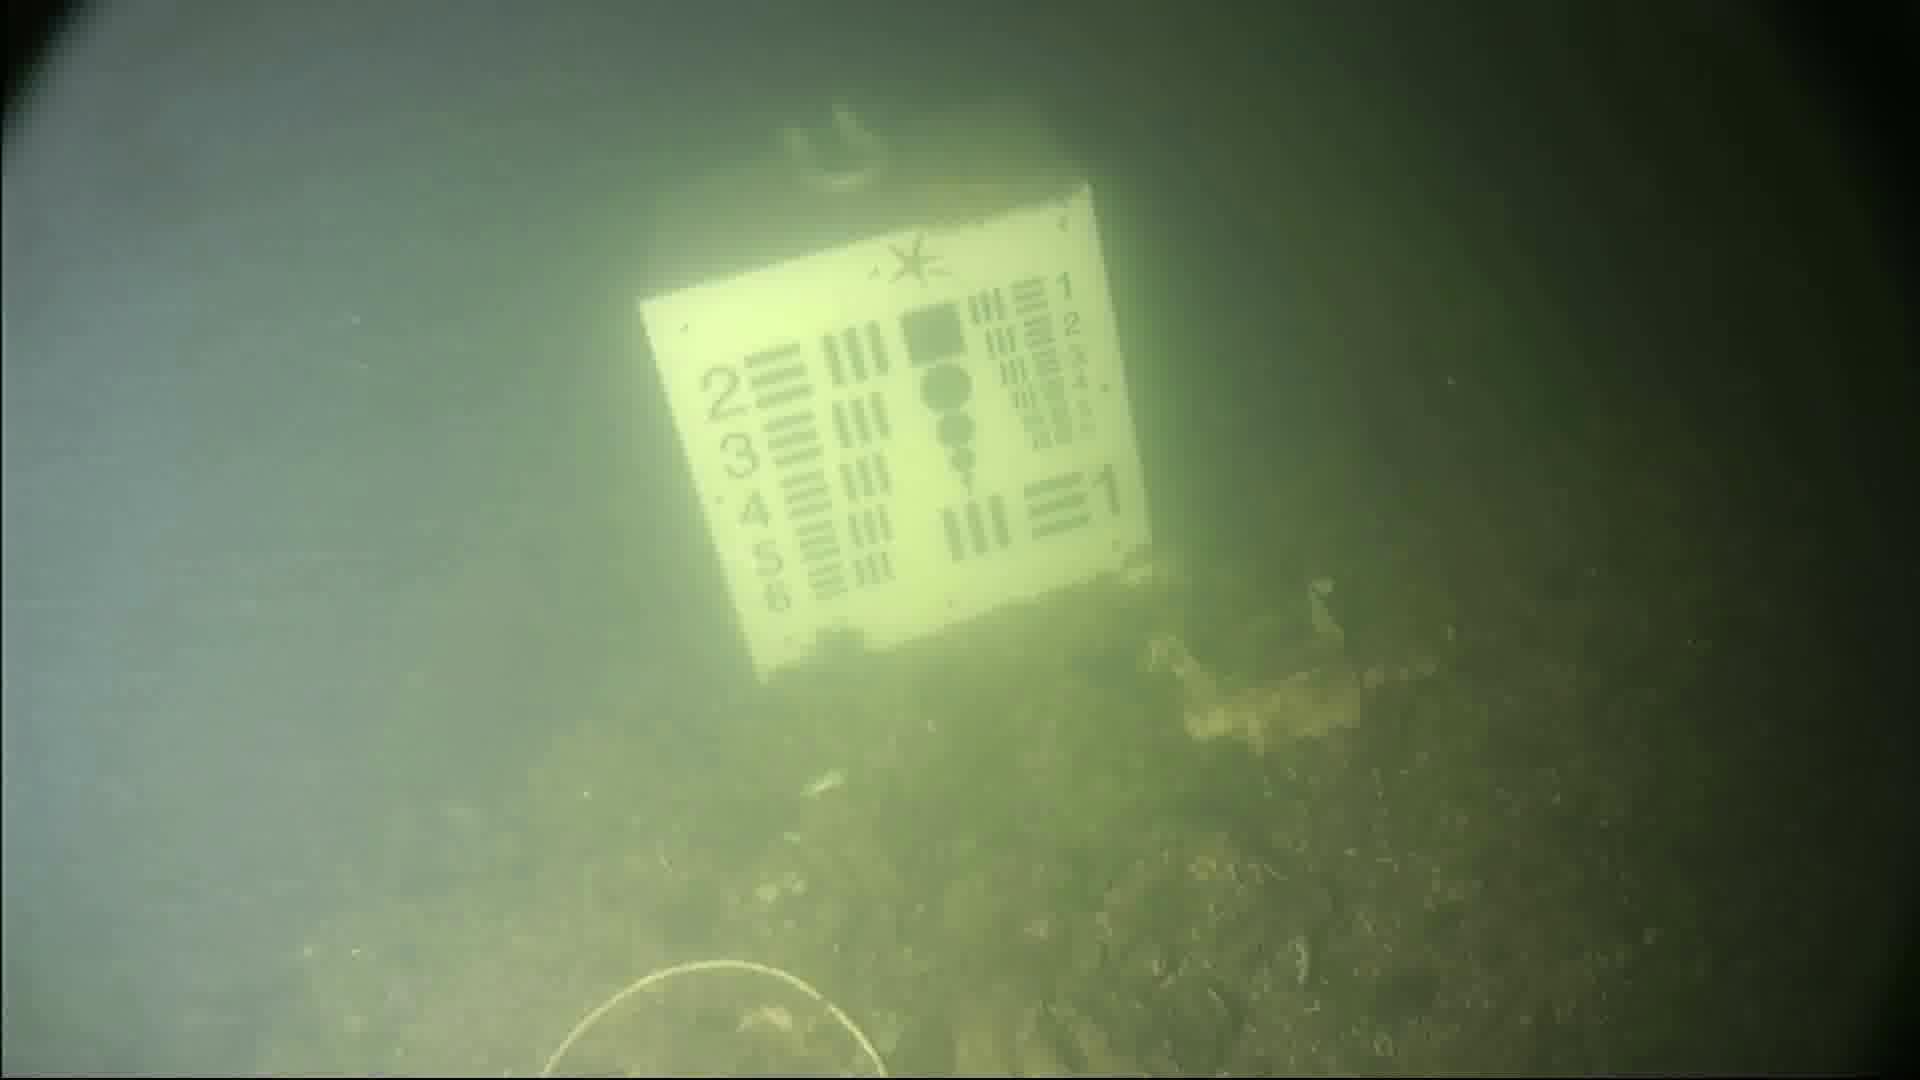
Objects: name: starfish
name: crab